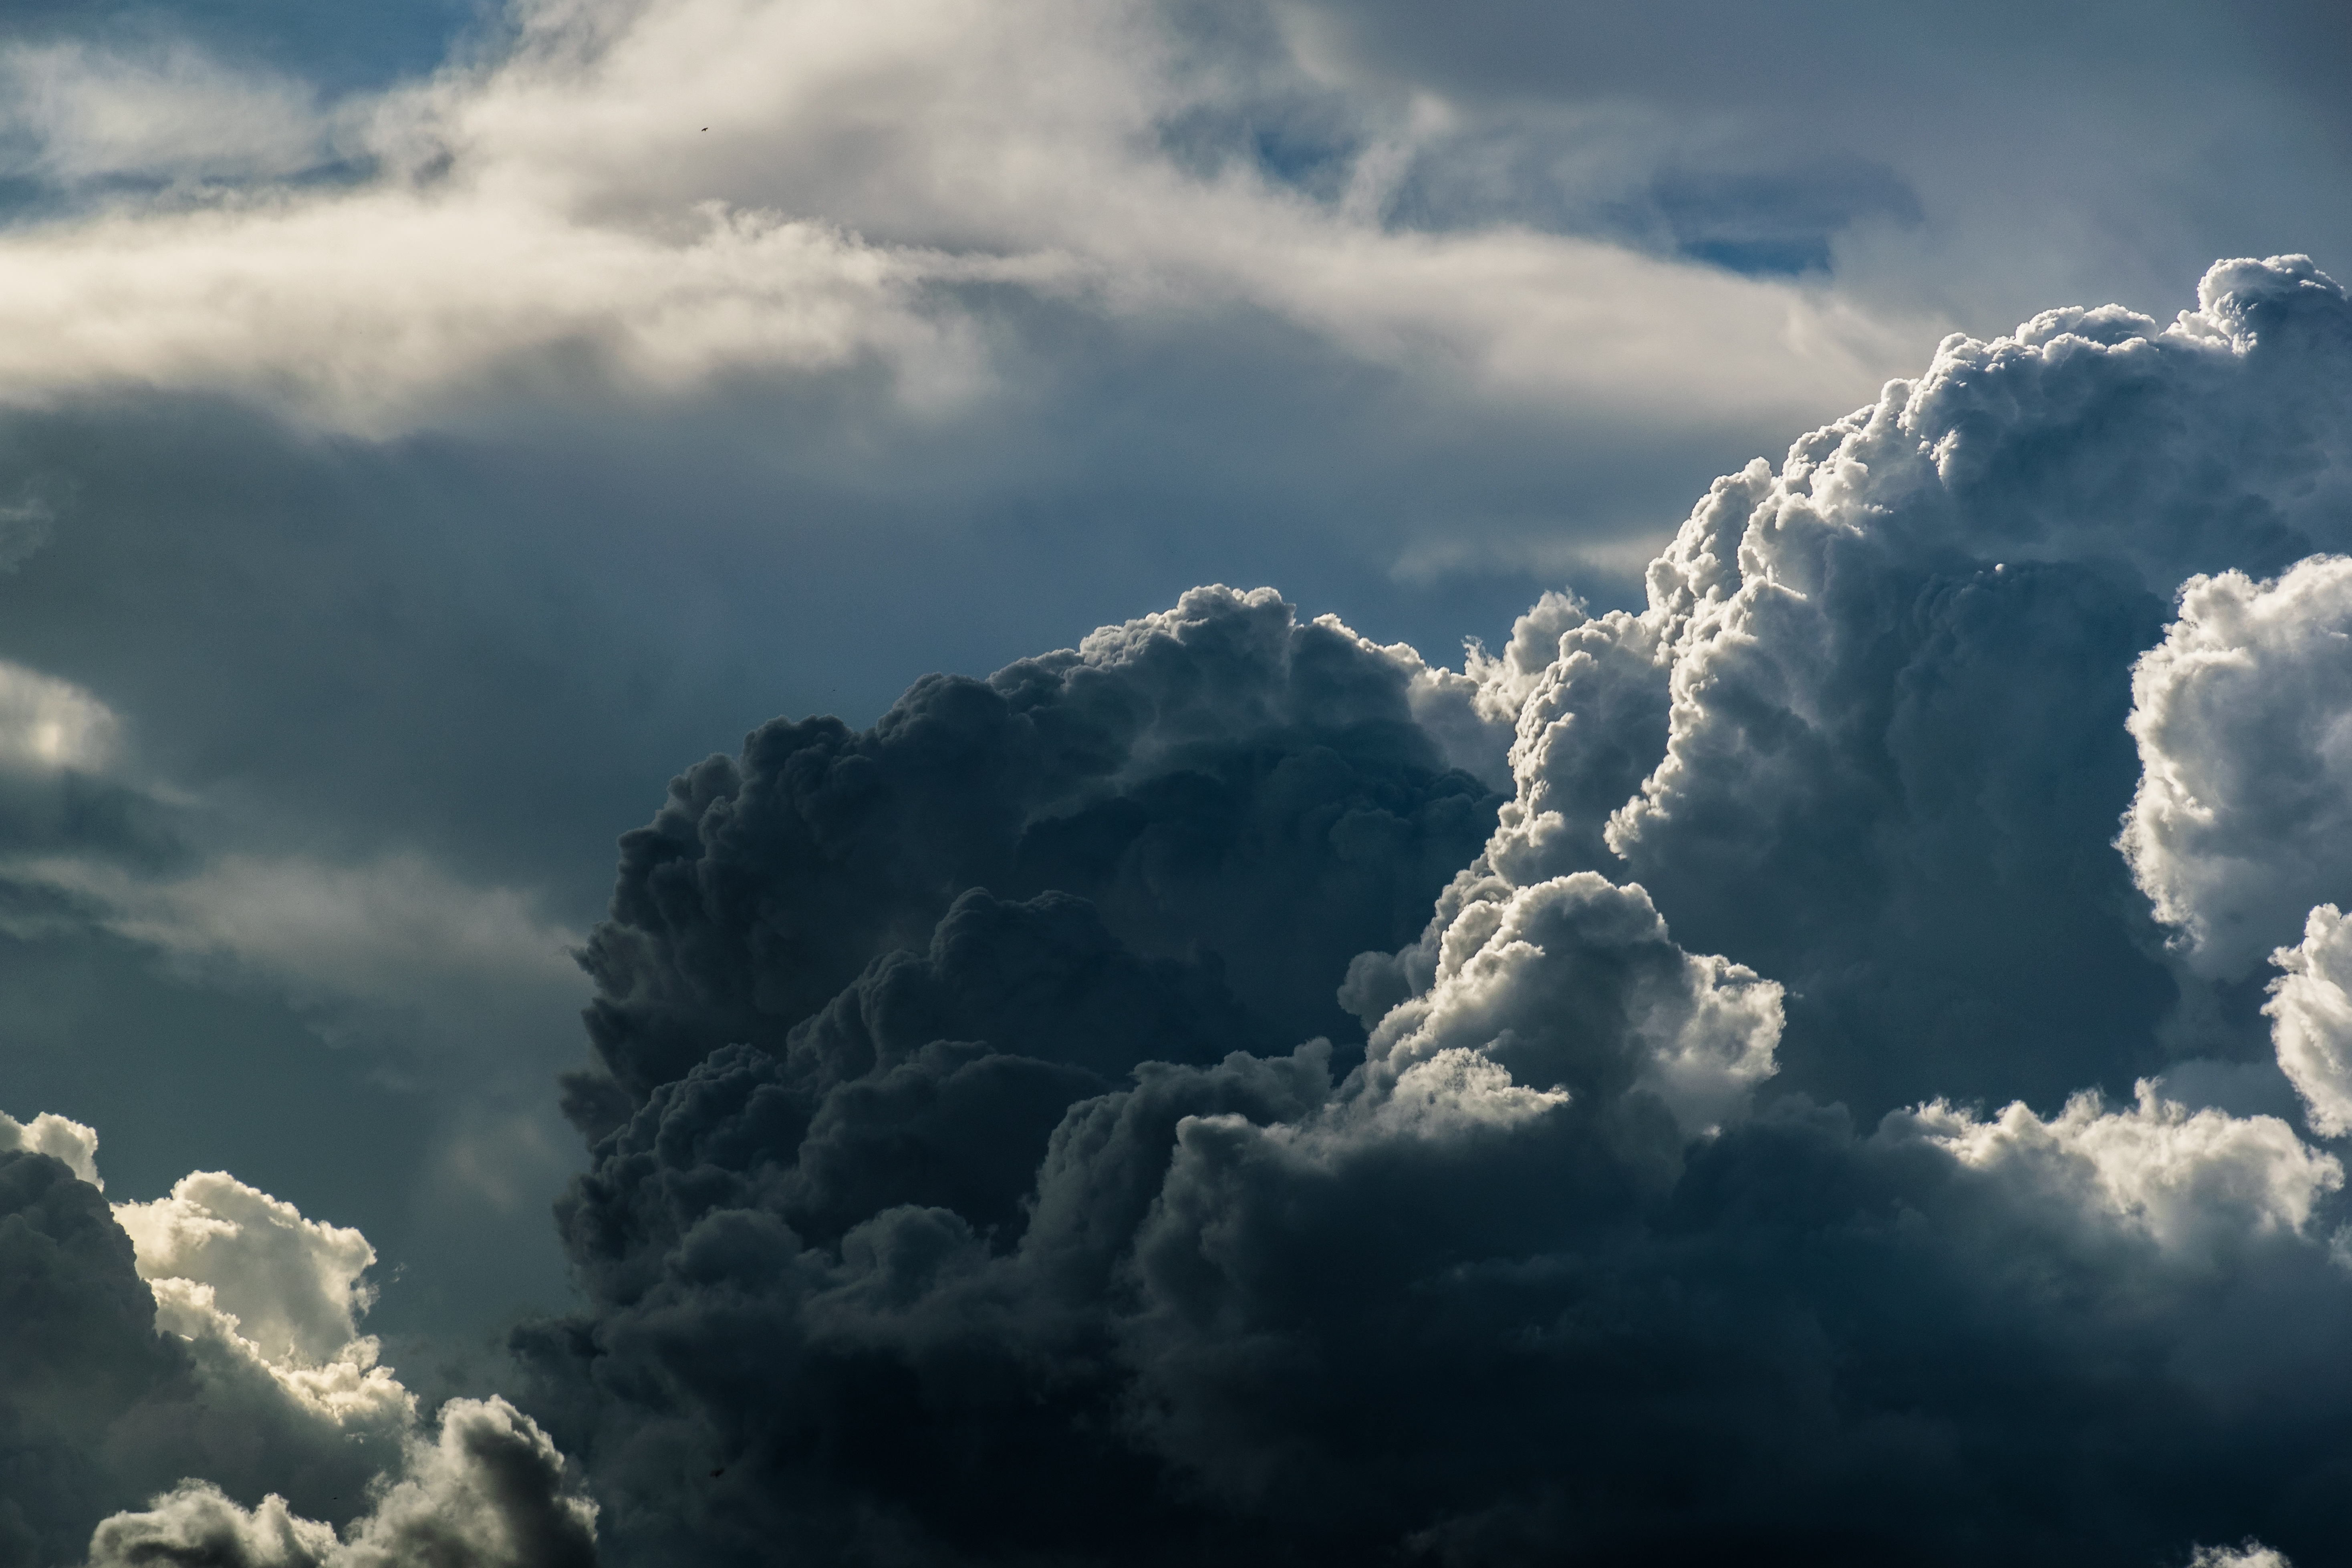
nature, horizon, cloud, sky, skyline, sunlight, cloudy, atmosphere, daytime, weather, storm, cumulus, overcast, thunder, skies, clouds, thunderstorm, lovers, beautiful, skyporn, crazyclouds, gloomy, lookup, photooftheday, meteorological phenomenon, instagood, instacloud, instasky, epicsky, skyback, insta, iskyhub, atmosphere of earth